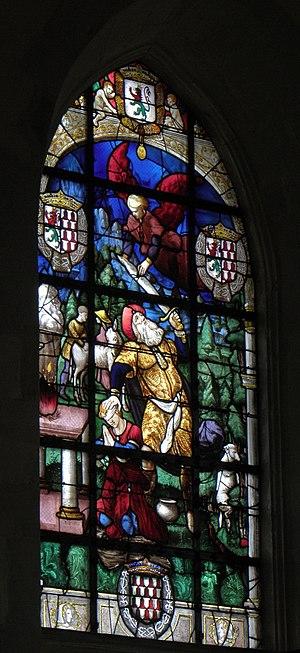
Baie 06 de la collégiale Sainte-Marie-Madeleine de Champeaux (35).